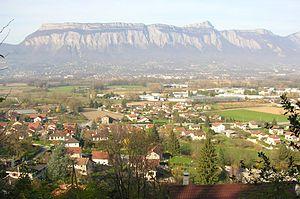
Murianette prise du chemin de la tour
Murianette est une commune française située dans le département de l'Isère, en région Auvergne-Rhône-Alpes. La commune se situe à l'est de Grenoble et fait partie de la métropole Grenoble-Alpes Métropole.